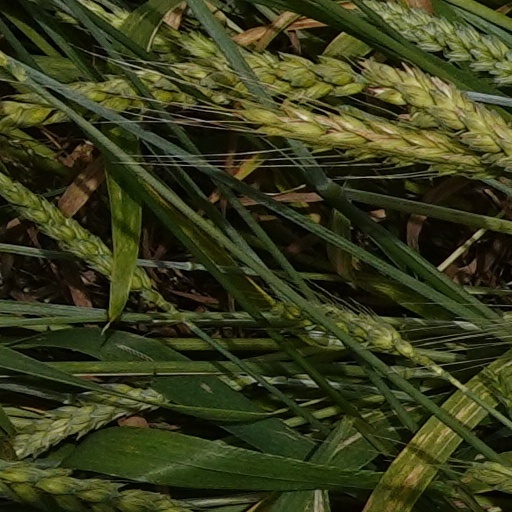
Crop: wheat